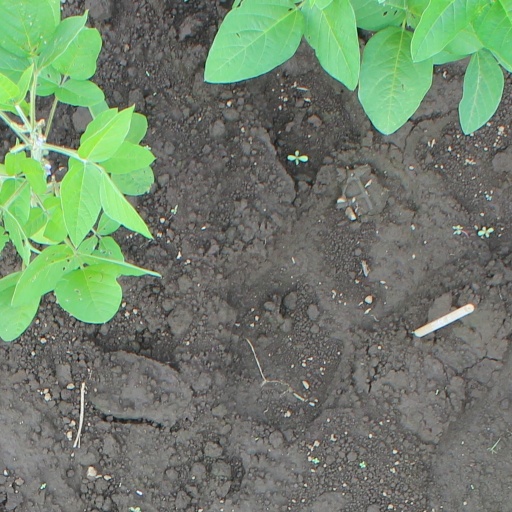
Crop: soybean